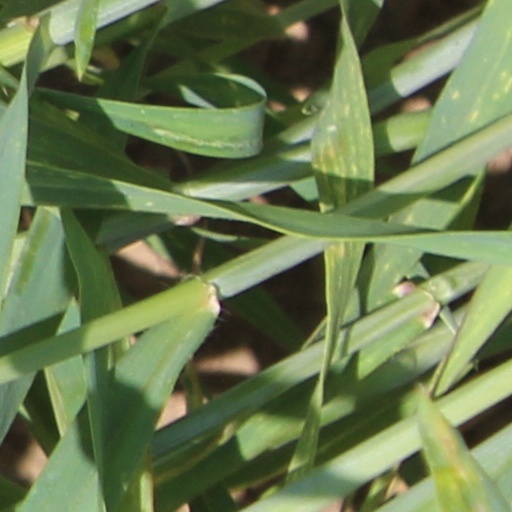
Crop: wheat